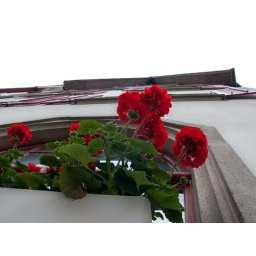
Geraniums in a window box in Schaffhausen, Switzerland.